Military Police Corps (Israel)

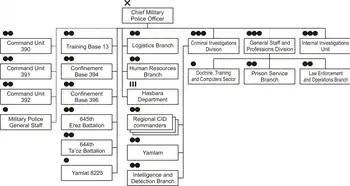
Structure of the Military Police Headquarters

The following units are headed by lieutenant colonels (except the "Yamlat", which is under a major), who are in turn directly subordinate to the Chief Military Police Officer.